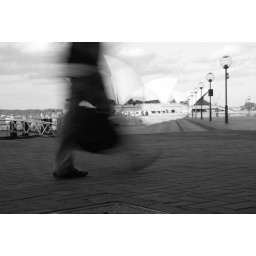
opera house from cafe in the rocks (9)